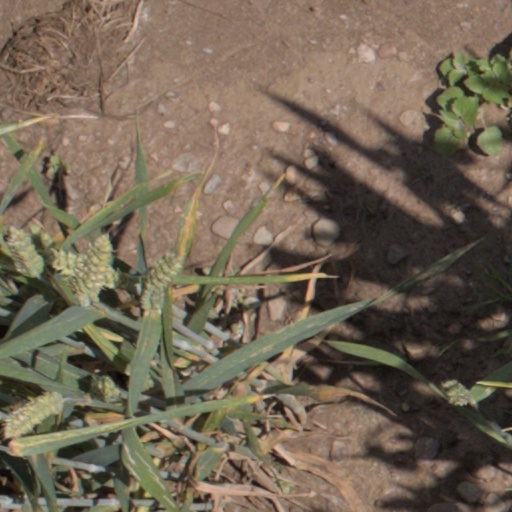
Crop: wheat